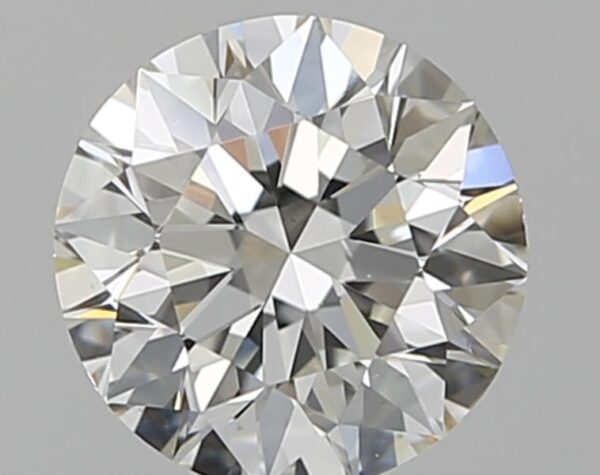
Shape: round
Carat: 1
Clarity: VS2
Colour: I
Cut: EX
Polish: EX
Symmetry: EX
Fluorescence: F
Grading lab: GIA
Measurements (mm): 6.34 x 6.39 x 4.02